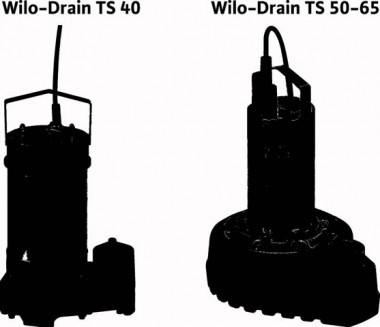
Wilo Schmutzwasser-Tauchmotorpumpe Drain TS 40/10,Rp 11/2,3x400V,0.4kW
Tauchmotorpumpe Wilo-Drain TS 40/.. Überflutbares Blockaggregat für vertikale Nassaufstellung zur Förderung von Schmutzwasser, inkl. vertikalem Druckstutzen mit Innengewinde. Pumpe in Wechselstromausführung komplett mit 10 m Anschlusskabel, Schaltkasten EIN/AUS (ohne Stecker) und thermischen Motorschutz (Wiedereinschaltung nach Abkühlung des Motors) Drehstrommotor 10 m längswasserdichtem und lösbarem Anschlusskabel. A-Ausführung mit angebautem Schwimmerschalter und Stecker. Gehäuse : PP + G/F 30 % Laufrad : PP + G/F 30 % Welle : 1.4404 Gehäuse Motor : 1.4031 Wellendichtung Gleitringdichtung : SiC-SiC Dichtung, sekundär : NBR Laufradform : Halboffen Freier Kugeldurchgang : mm Laufrad-Durchmesser : 0 mm Nennweite Druckstutzen : Rp Fördermedium (chemisch und mechanisch nicht angreifend) : Wasser Temperatur (max. 35 oC) : 20 oC Dichte : 0,9983 kg/dm3 pH-Wert : Förderstrom : 0,00 m3/h Förderhöhe : 0,00 m Motorleistung (P2) : kW -Drehzahl : 1/min -Wicklung : V/ Hz -Nennstrom : A -Einschaltart : direkt Isolationsklasse : Schutzart : IP Gewicht : kg Fabrikat : Wilo Typ : Wilo-Drain TS 40/
Brand: WILO
Category: Hardware > Hardware Pumps > Sump, Sewage & Effluent Pumps > Sewage Pumps